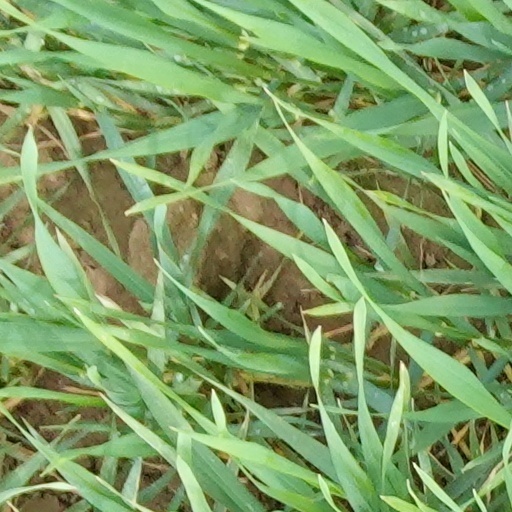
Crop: wheat